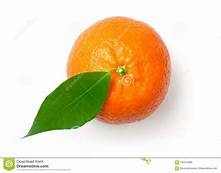
Label: mandarine